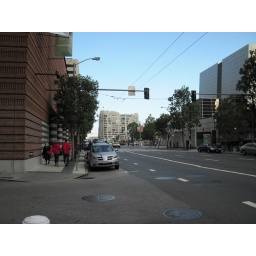
A day walking around SF. Random pictures of beautiful building and steetsA day walking around San Francisco. Random pictures of beautiful streets and buildings.